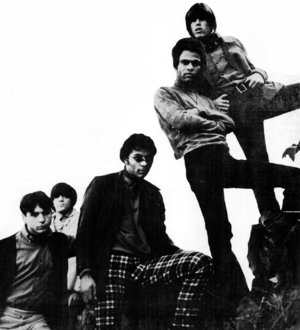
Love (band)
Love var en amerikansk rockgruppe fra de sene 60’ere og tidlige 70’ere. Gruppen bestod af sanger, sangskriver og guitarist Arthur Lee og gruppens anden sangskriver, guitarist Bryan MacLean.